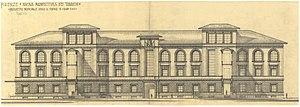
Cesare Bazzani, né le 5 mars 1873 à Rome et mort le 30 mars 1939, est un architecte italien éminent et prolifique. Actif de 1911 à sa mort en 1939, Bazzani conçoit de grandes œuvres municipales dans plusieurs villes.